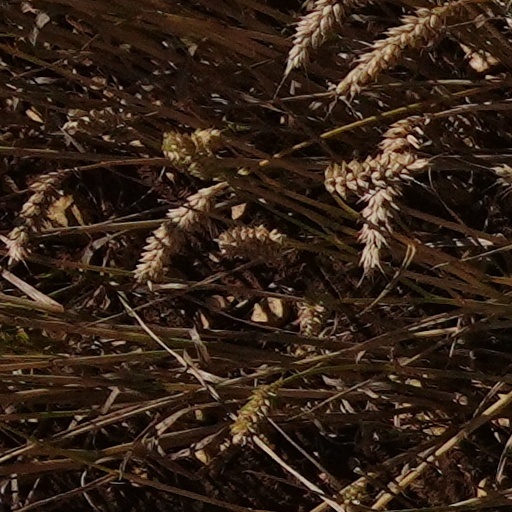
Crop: wheat